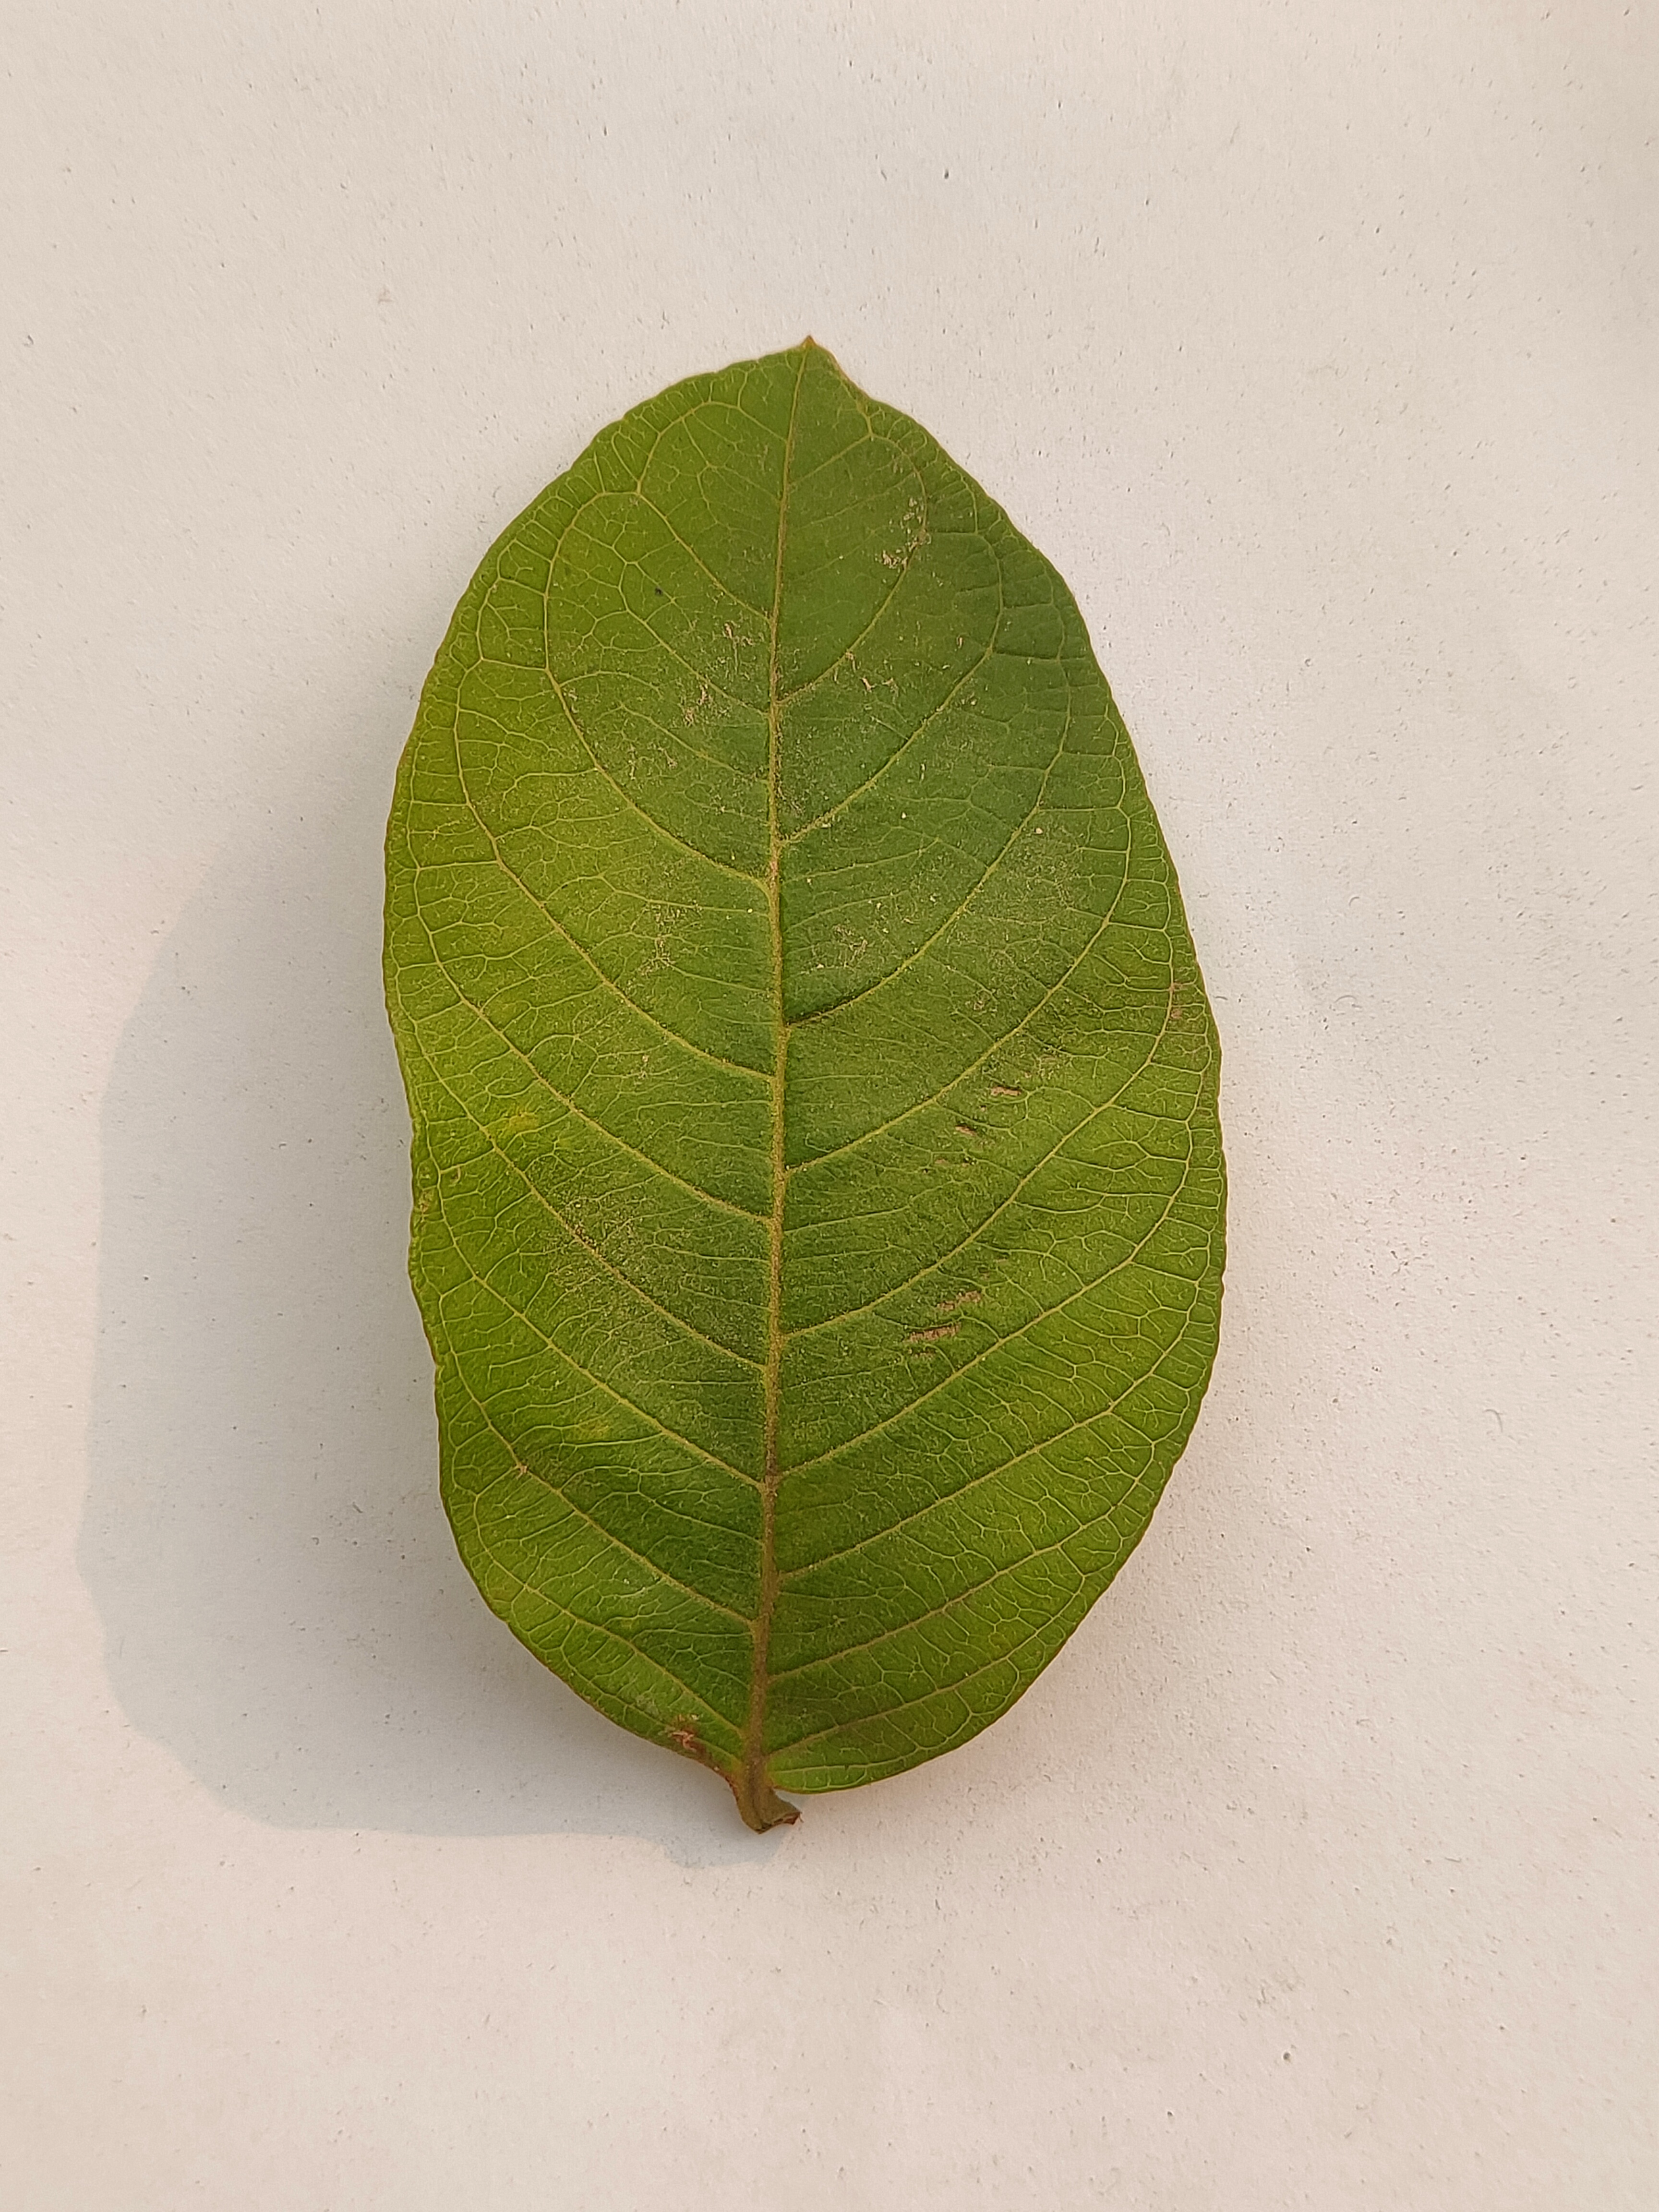
Leaf variety: Guava